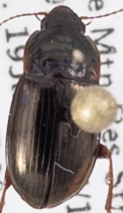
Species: Amara quenseli
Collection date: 2018-06-19
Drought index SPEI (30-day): -1.01
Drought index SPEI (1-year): -0.39
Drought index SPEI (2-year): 0.03